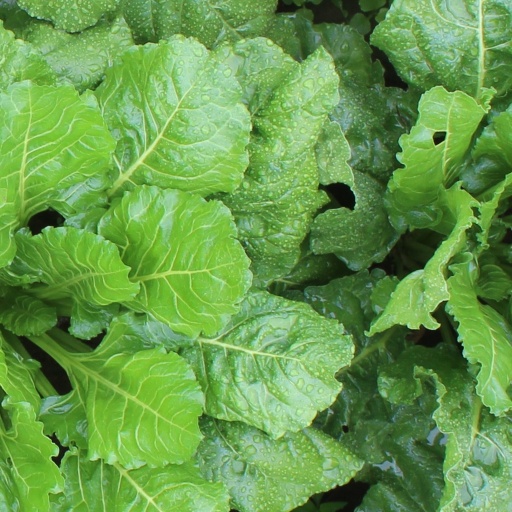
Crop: sugar beet